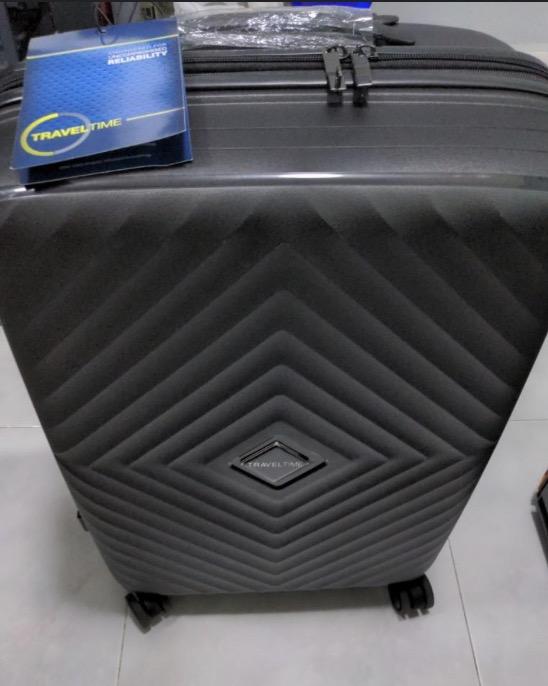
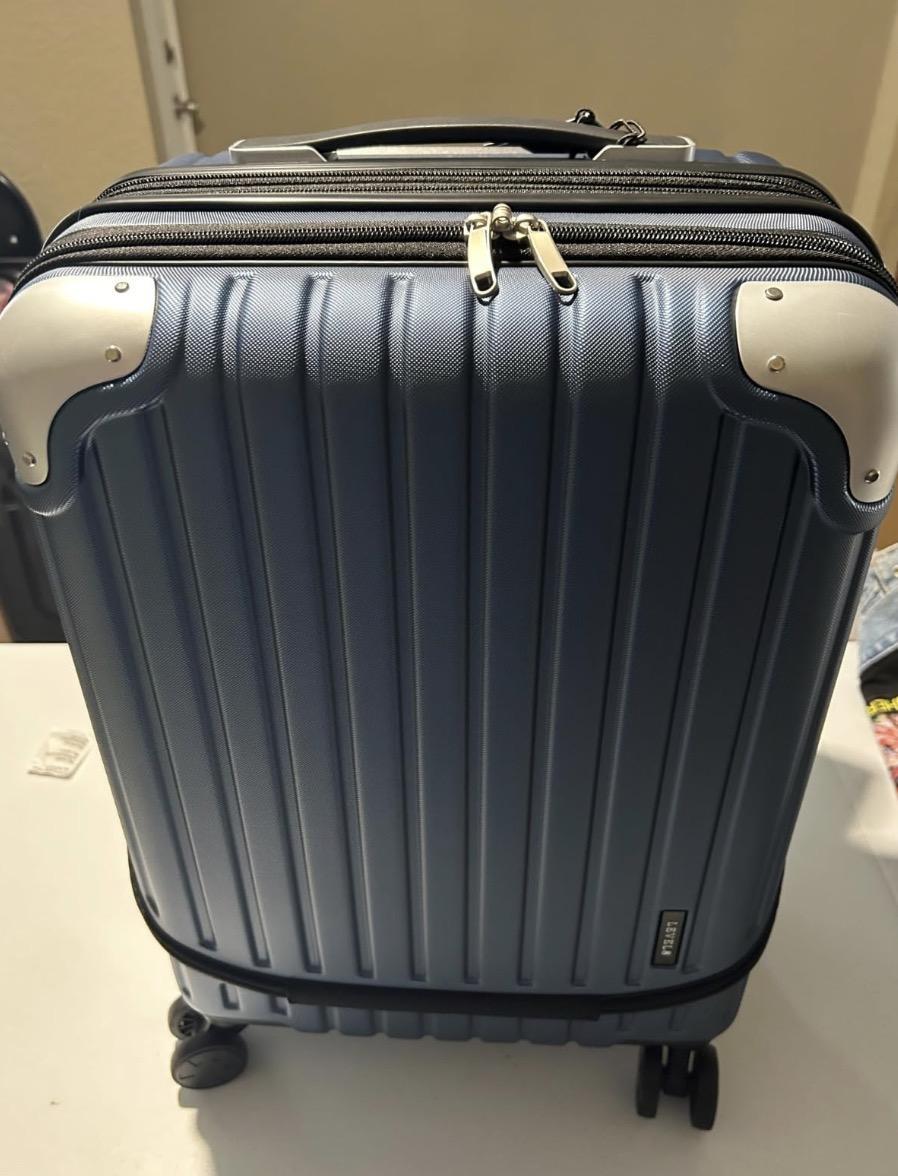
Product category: items_tea
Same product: no